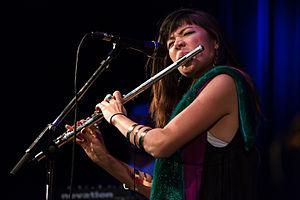
Maïa Barouh, née en 1985 à Tokyo est une auteure-compositrice-interprète et flûtiste franco-japonaise.